Proposed locations for Atlantis

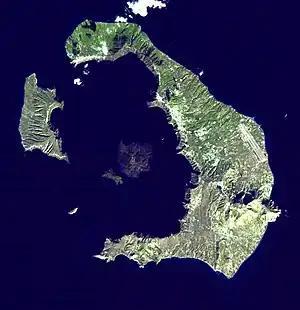
Satellite image of the Island of Thera, also called Santorini. Clockwise from center: Nea Kameni; Palea Kameni; Aspronisi; Therasia; Thera

The story of Atlantis has been argued since the early twentieth century to have preserved a cultural memory of the Thera eruption, which destroyed the town of Akrotiri and affected some Minoan settlements on Crete.